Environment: real
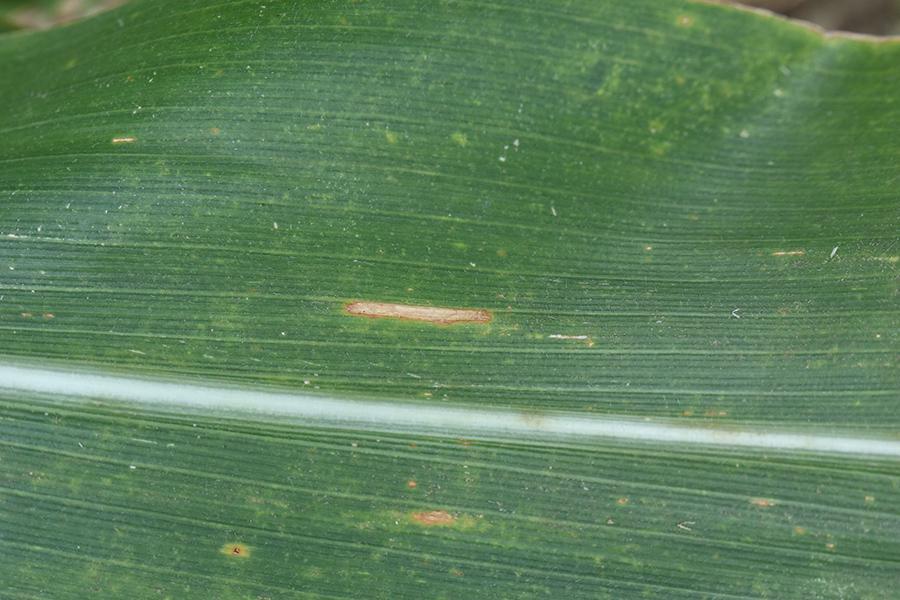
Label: gray_leaf_spot